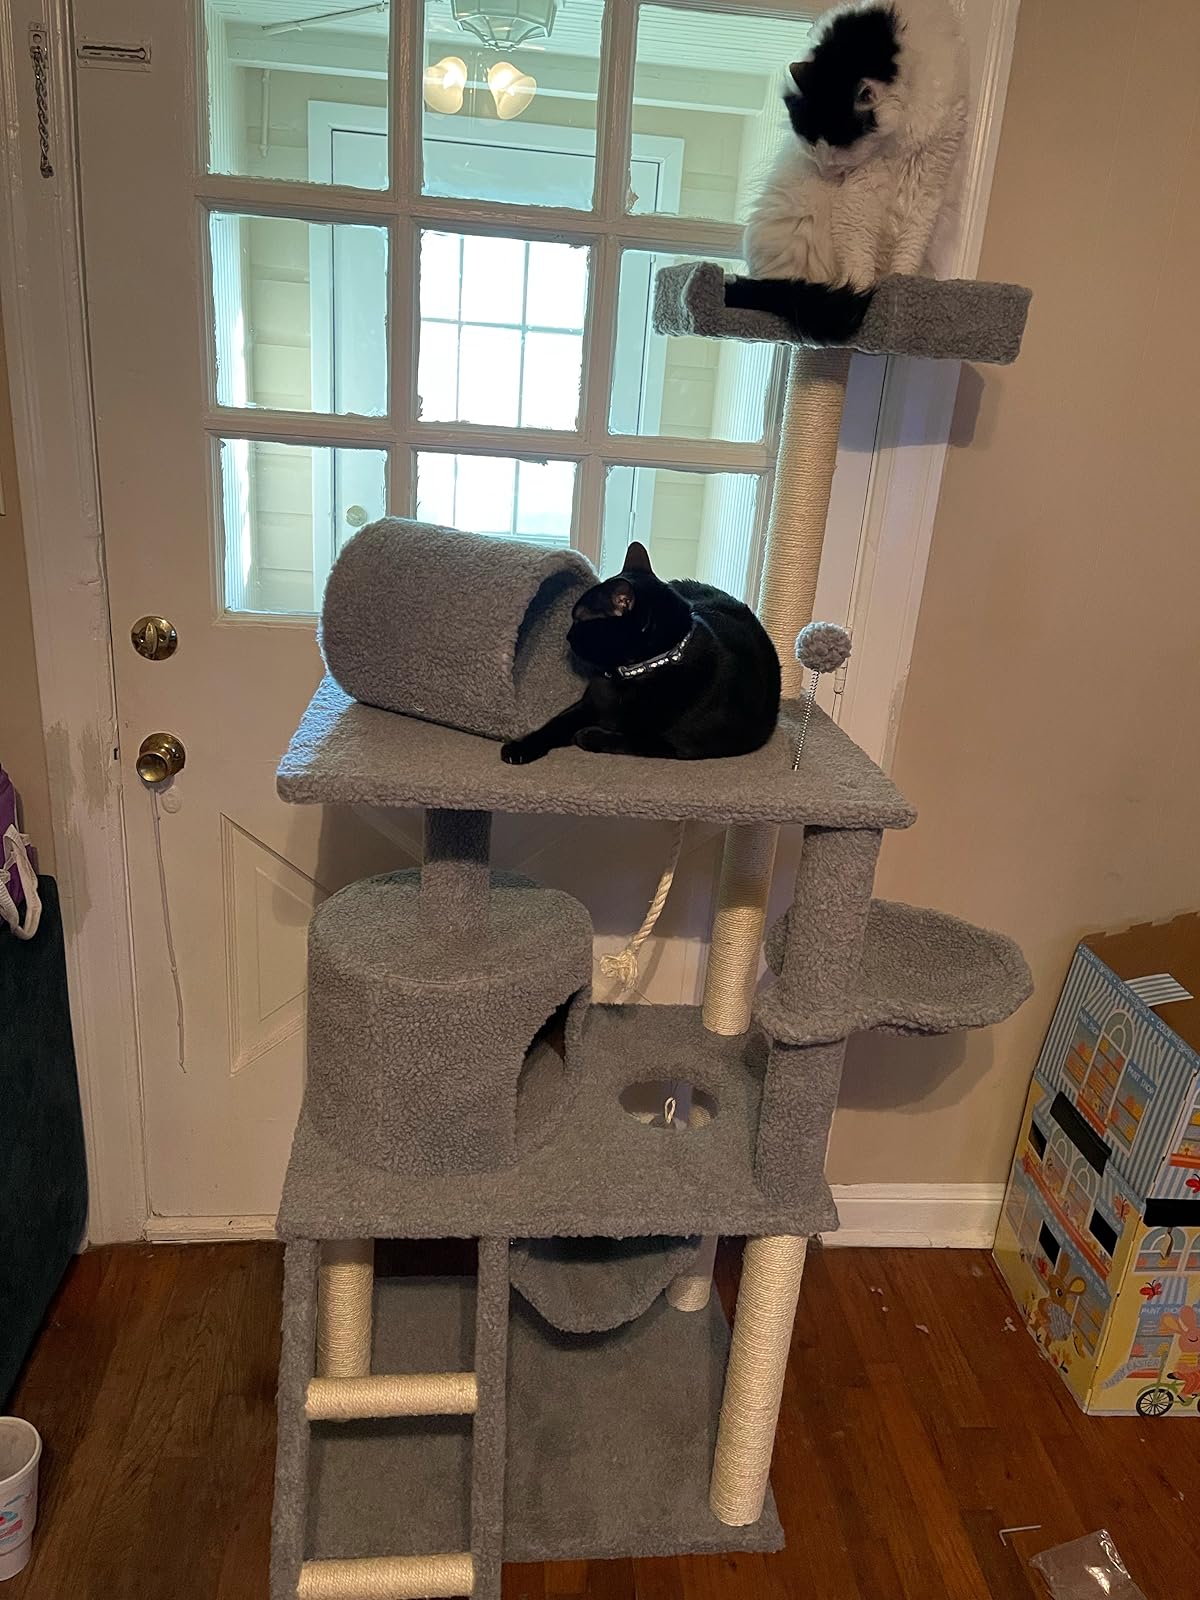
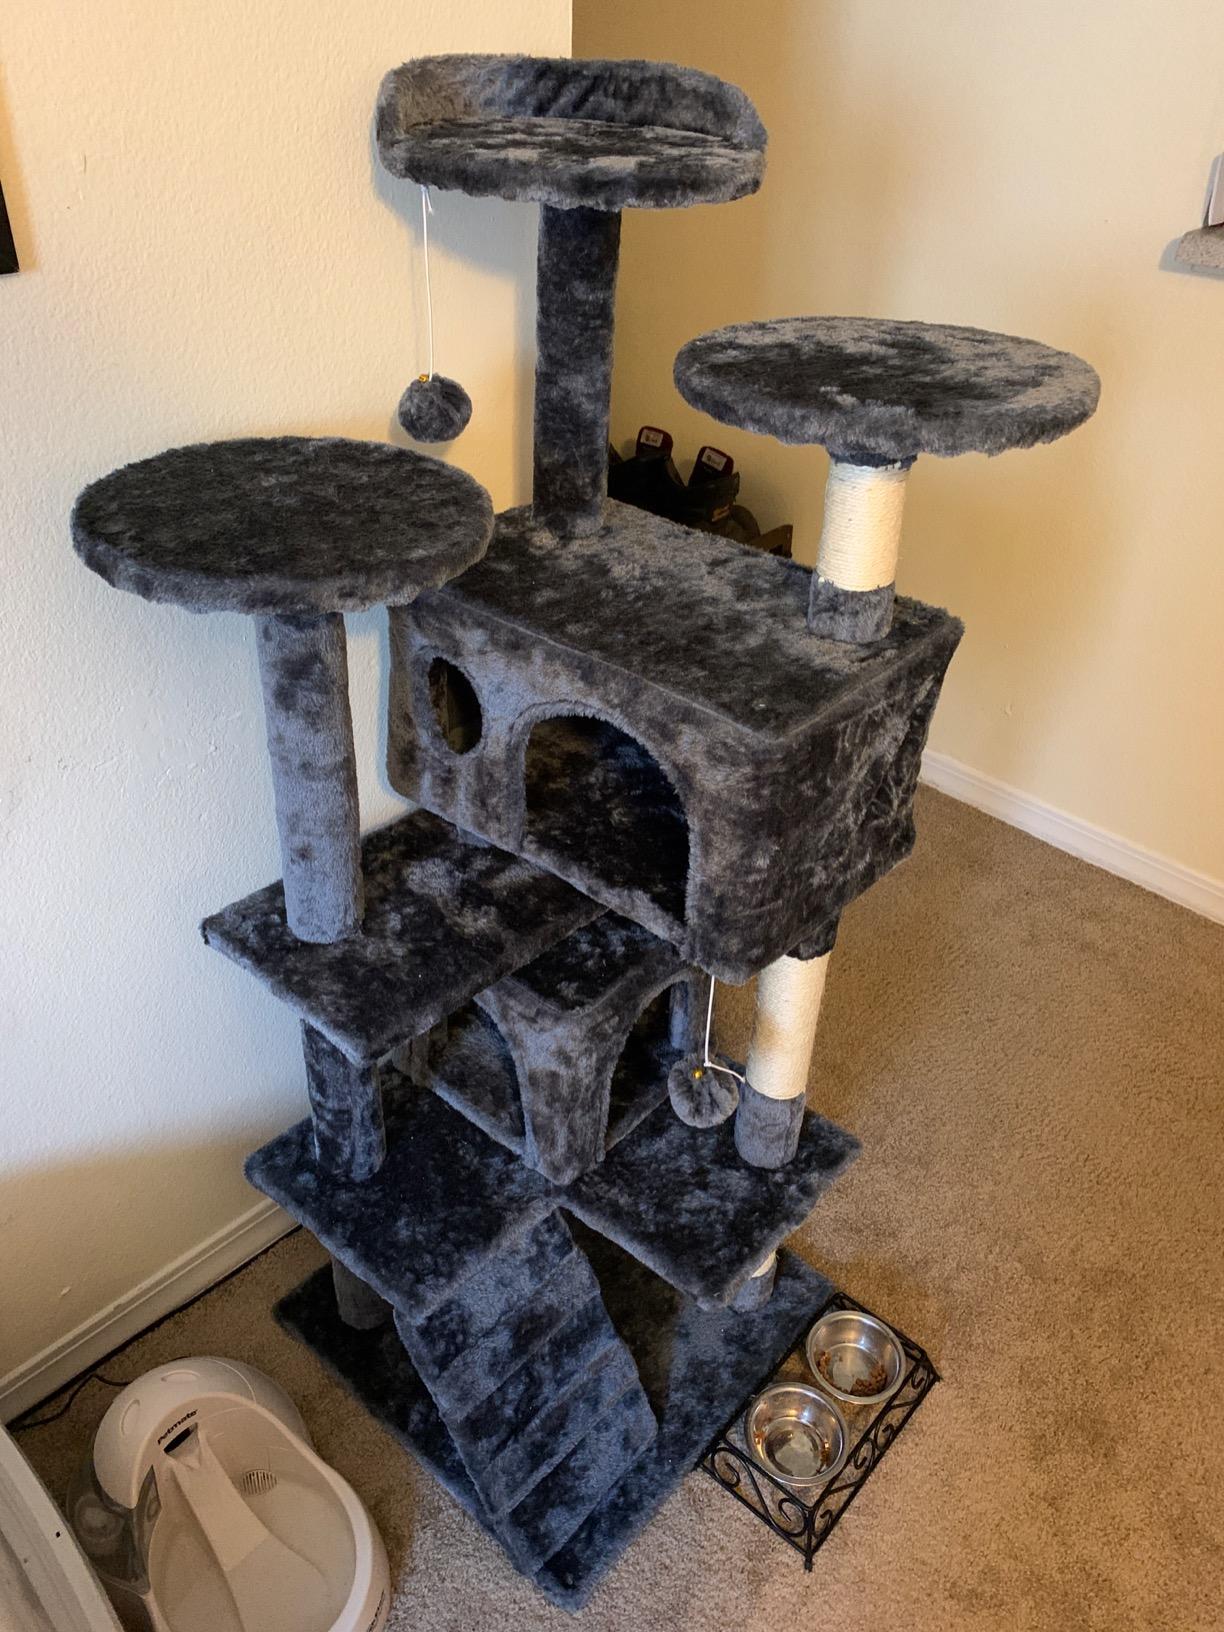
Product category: items_cat tree
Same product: no